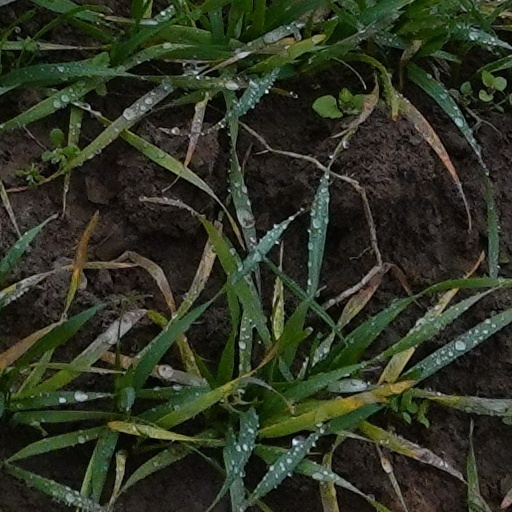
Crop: wheat